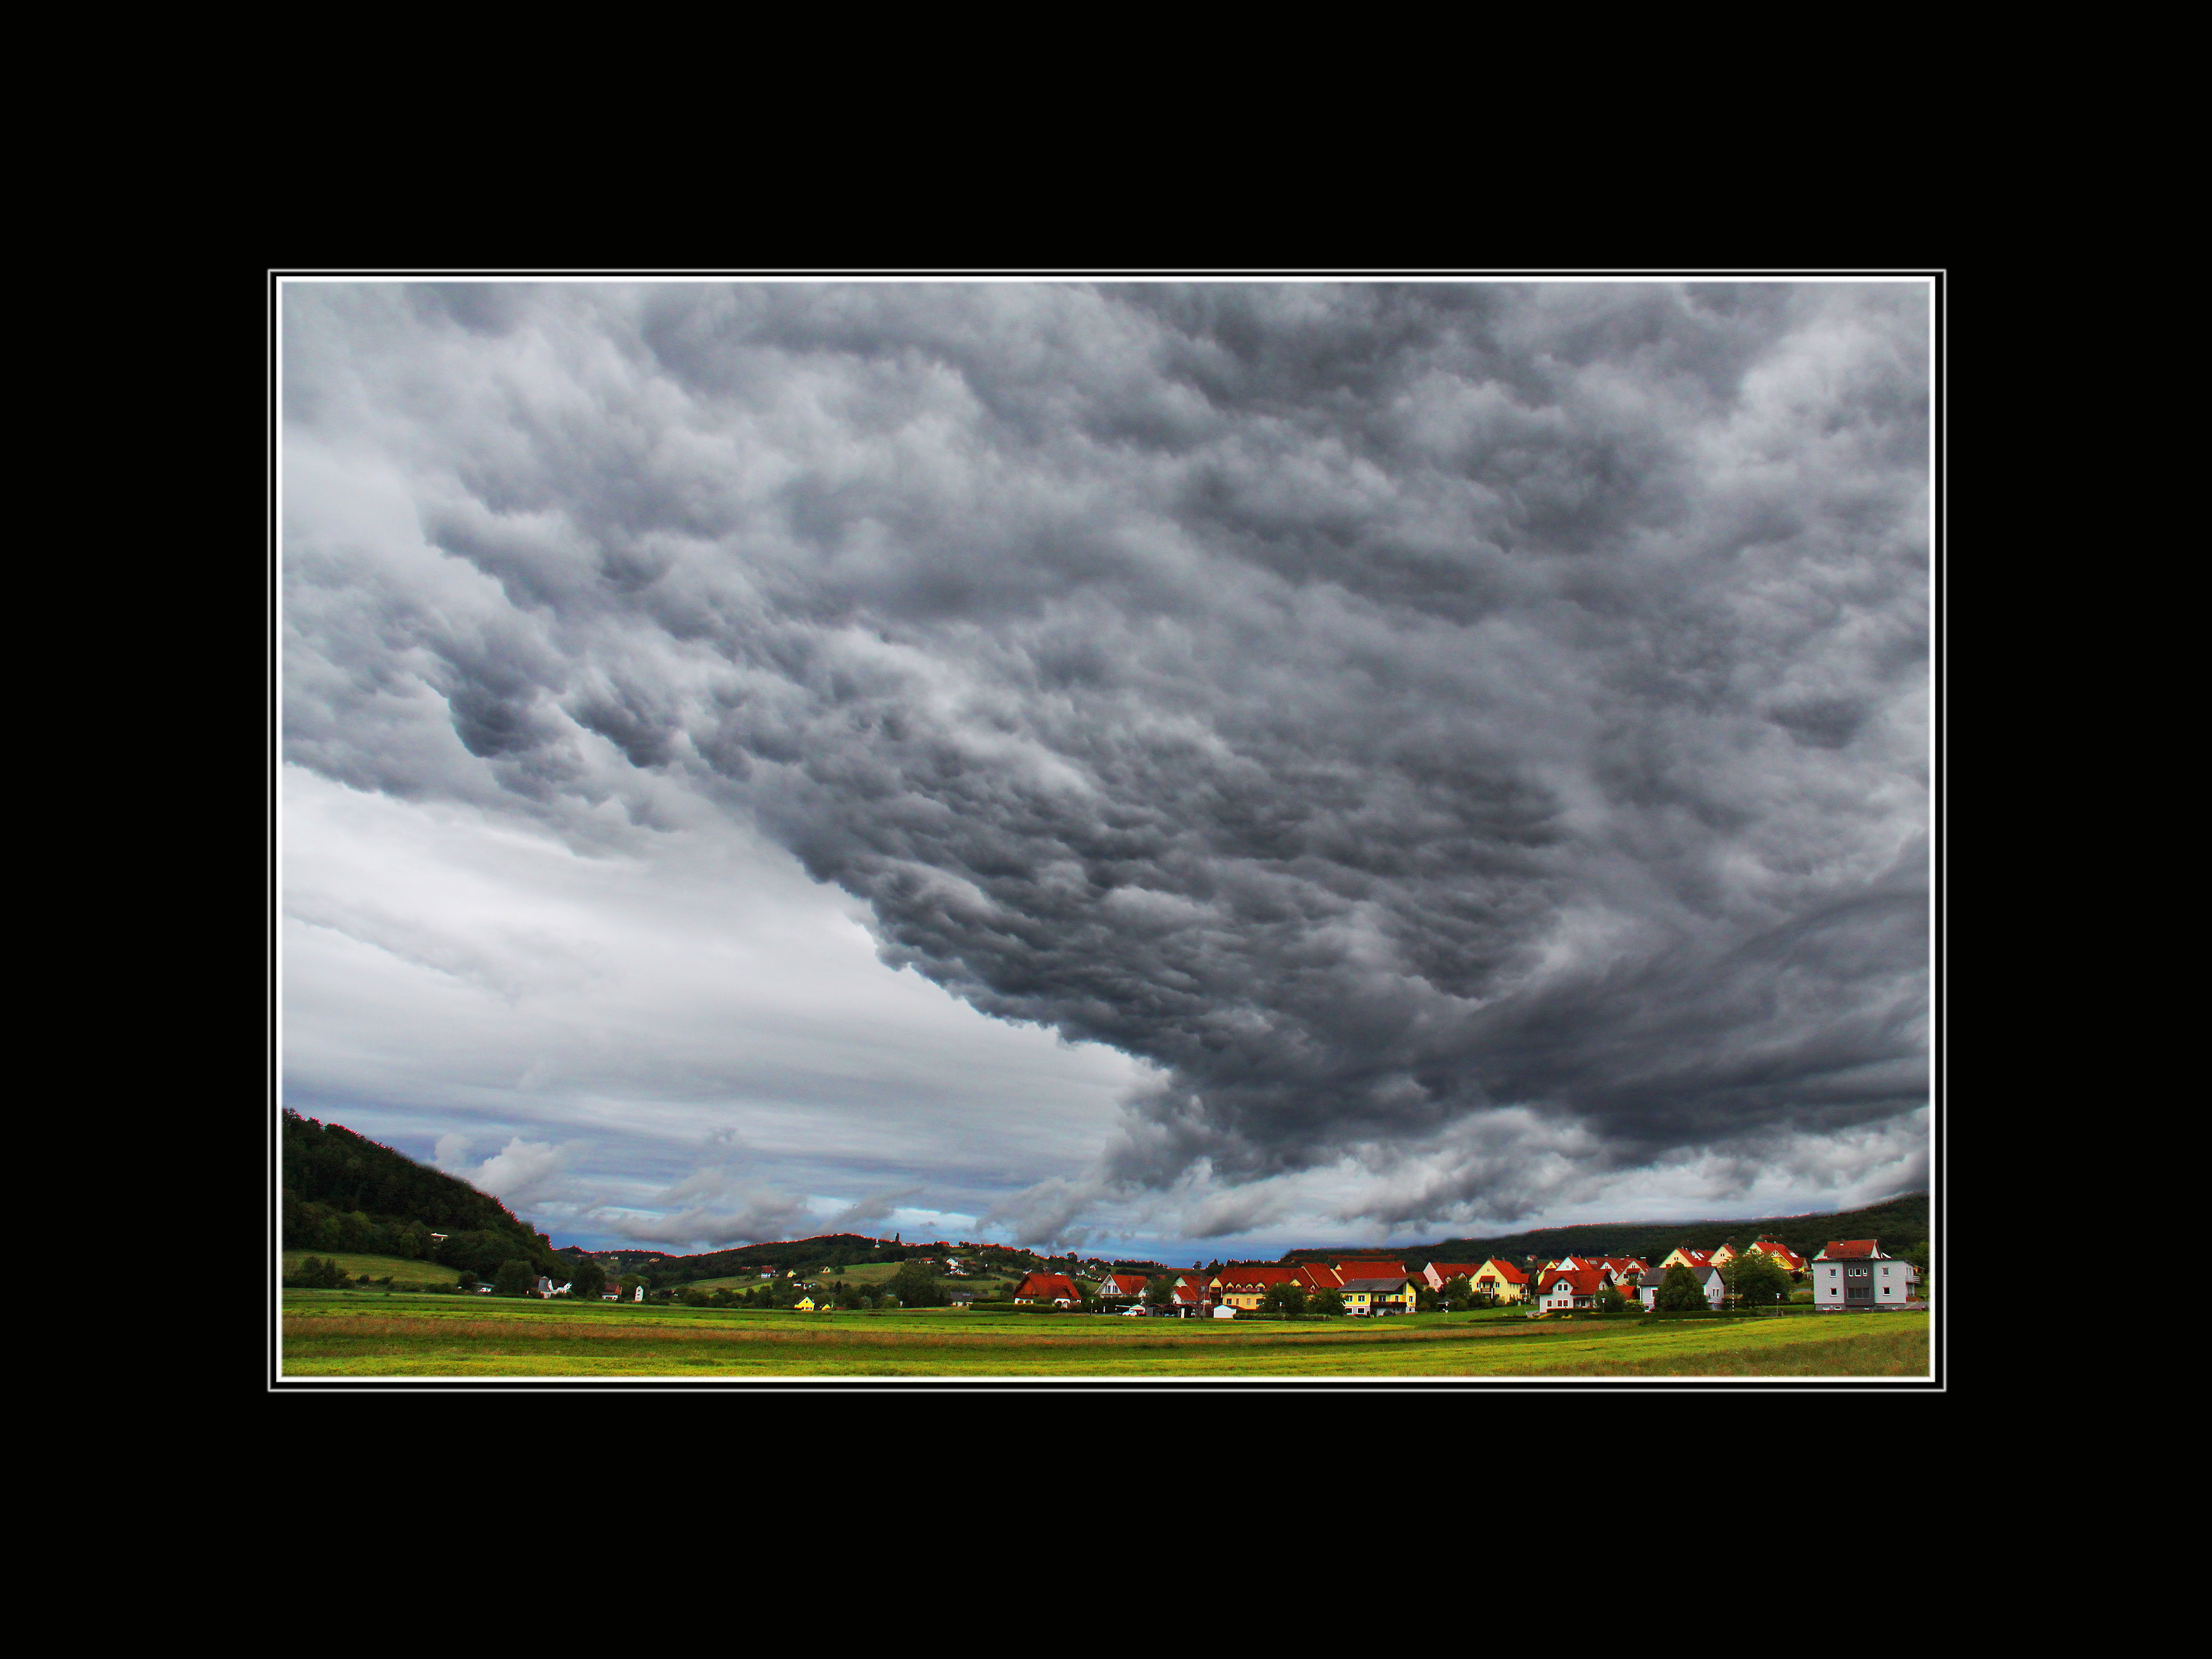
cloud, sky, wind, atmosphere, weather, storm, frame, plain, thunder, clouds, image, forward, phenomenon, dark clouds, thundercloud